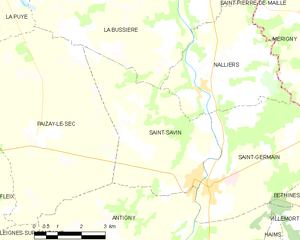
Carte des communes françaises Saint-Savin